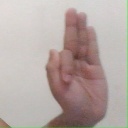
अक्षर: फ